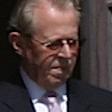
Age: 79